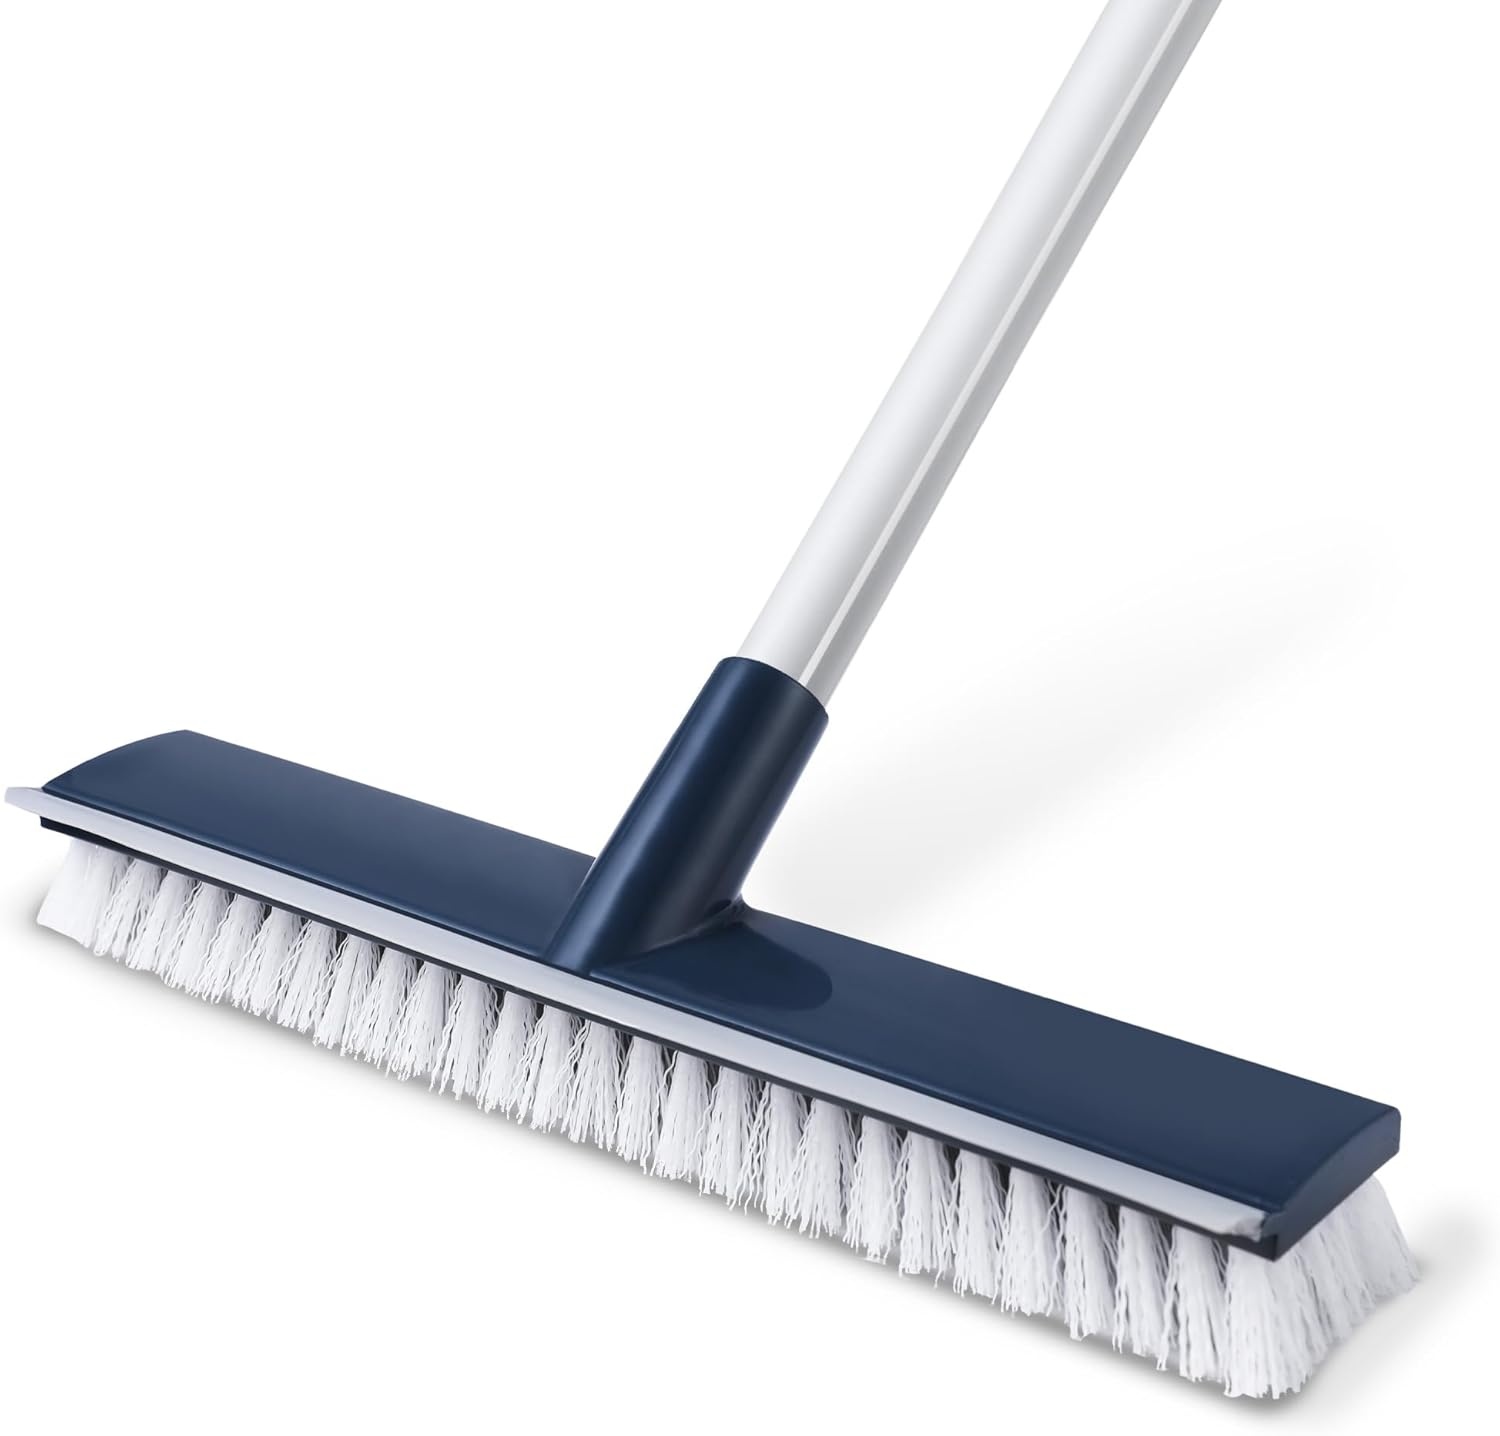
BOOMJOY Floor Scrub Brush with Long Handle, 2 in 1 Scrape and Brush, Stiff Bristles Floor Scrubber, Deck Brush for Cleaning Bathroom, Patio, Garage, Kitchen, Bath, Tile
Category: Home & Garden > Household Supplies > Household Cleaning Supplies > Squeegees